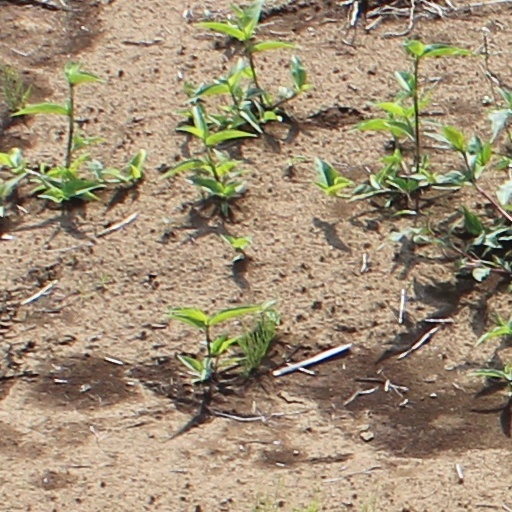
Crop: wheat